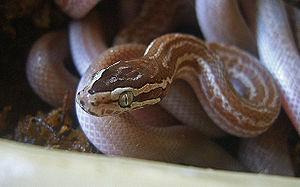
Les Lamprophiidae sont une famille de serpents.